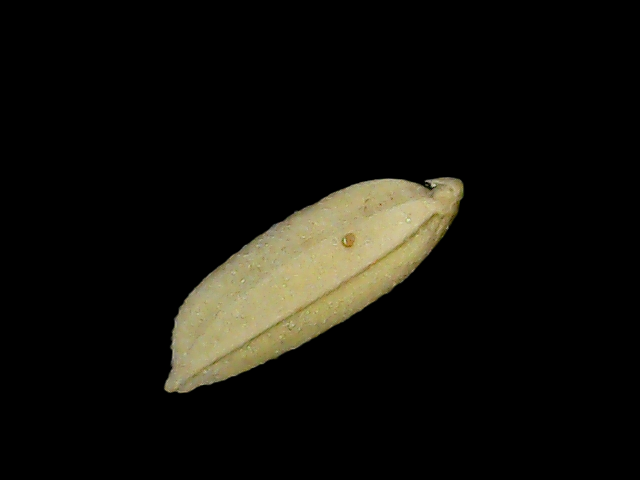
Rice variety: Bd85